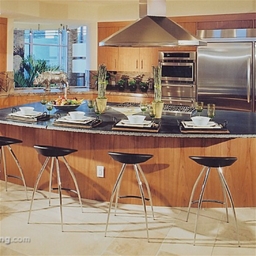
Room type: kitchen